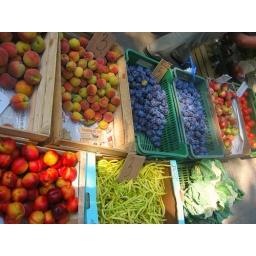
Fresh fruit market in Radom